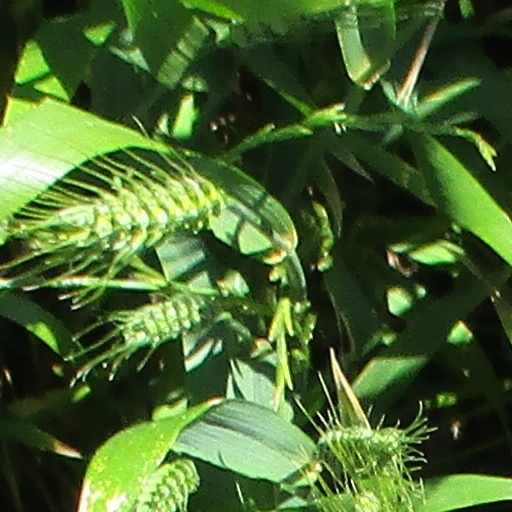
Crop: wheat